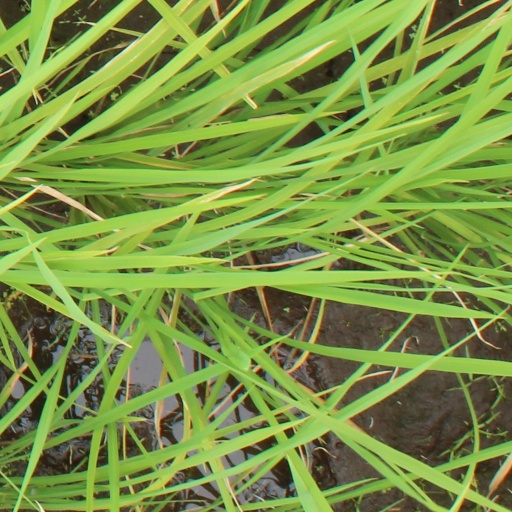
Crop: rice